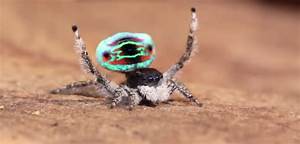
Label: ragno